Dam

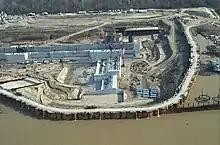
A cofferdam during the construction of locks at the Montgomery Point Lock and Dam

Embankment dams are made of compacted earth, and are of two main types: rock-fill and earth-fill. Like concrete gravity dams, embankment dams rely on their weight to hold back the force of water.